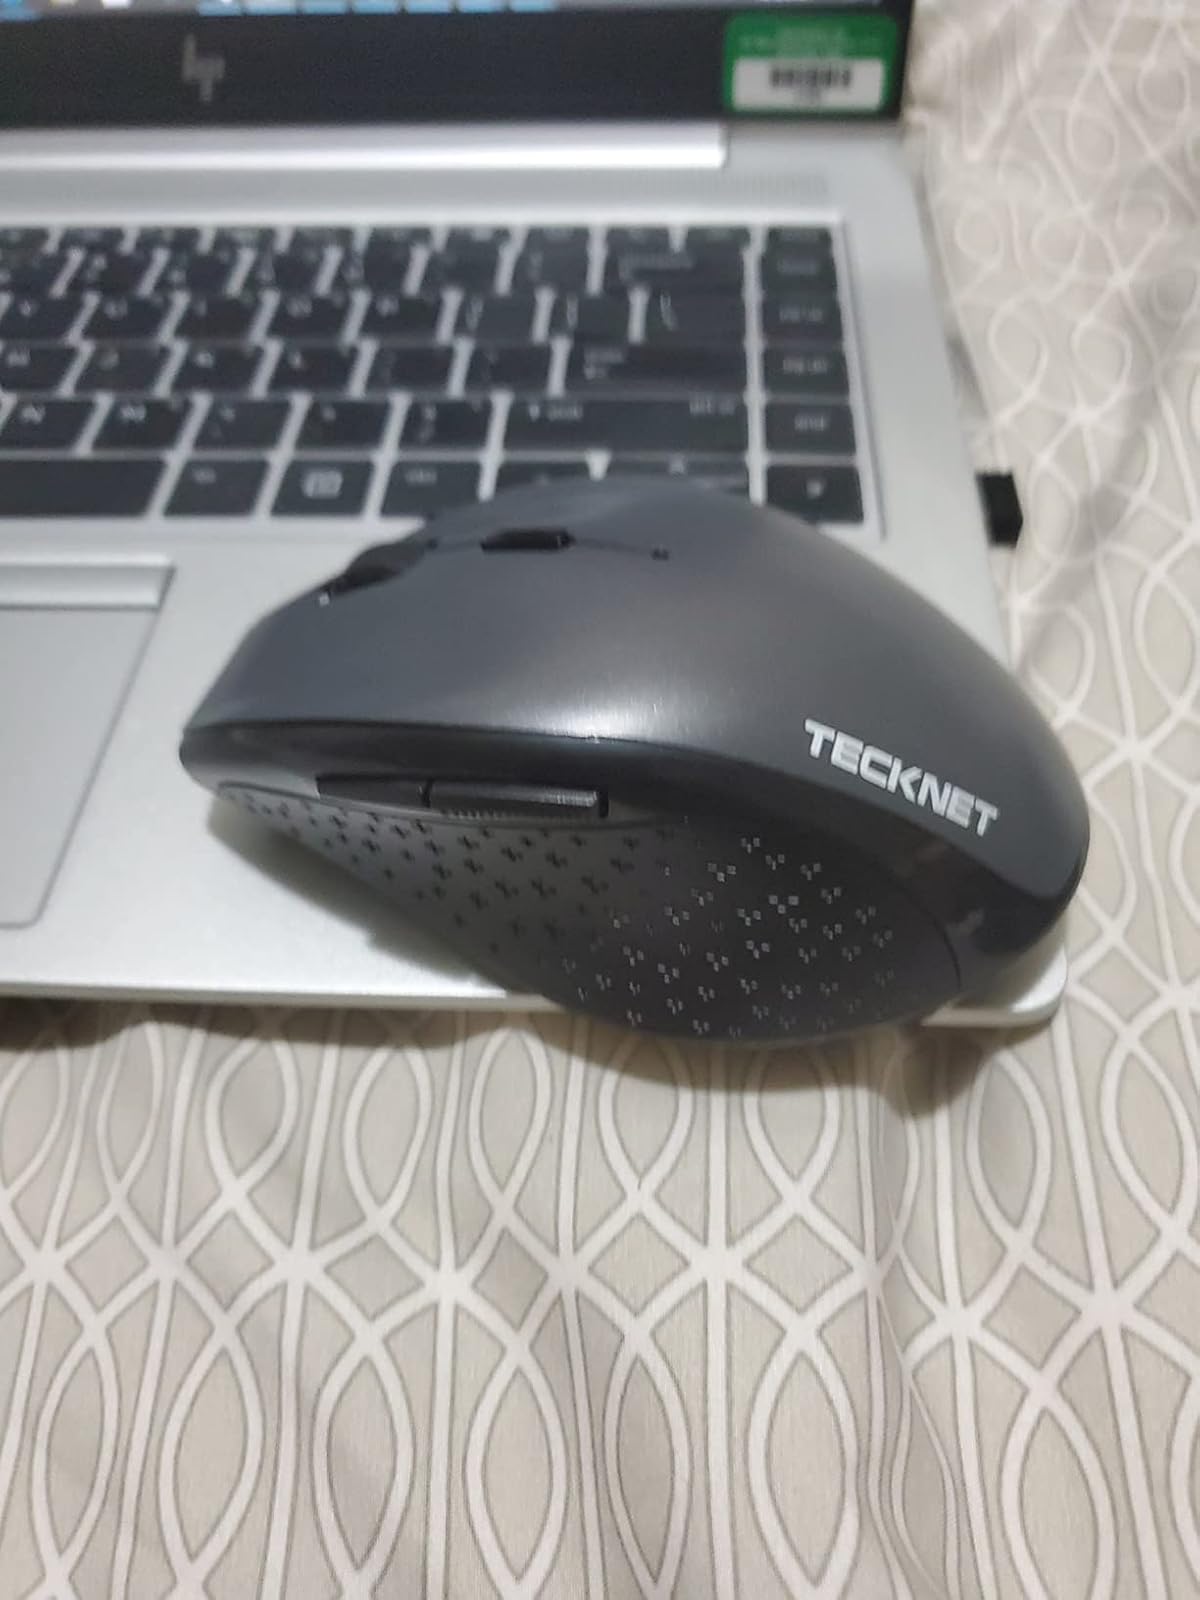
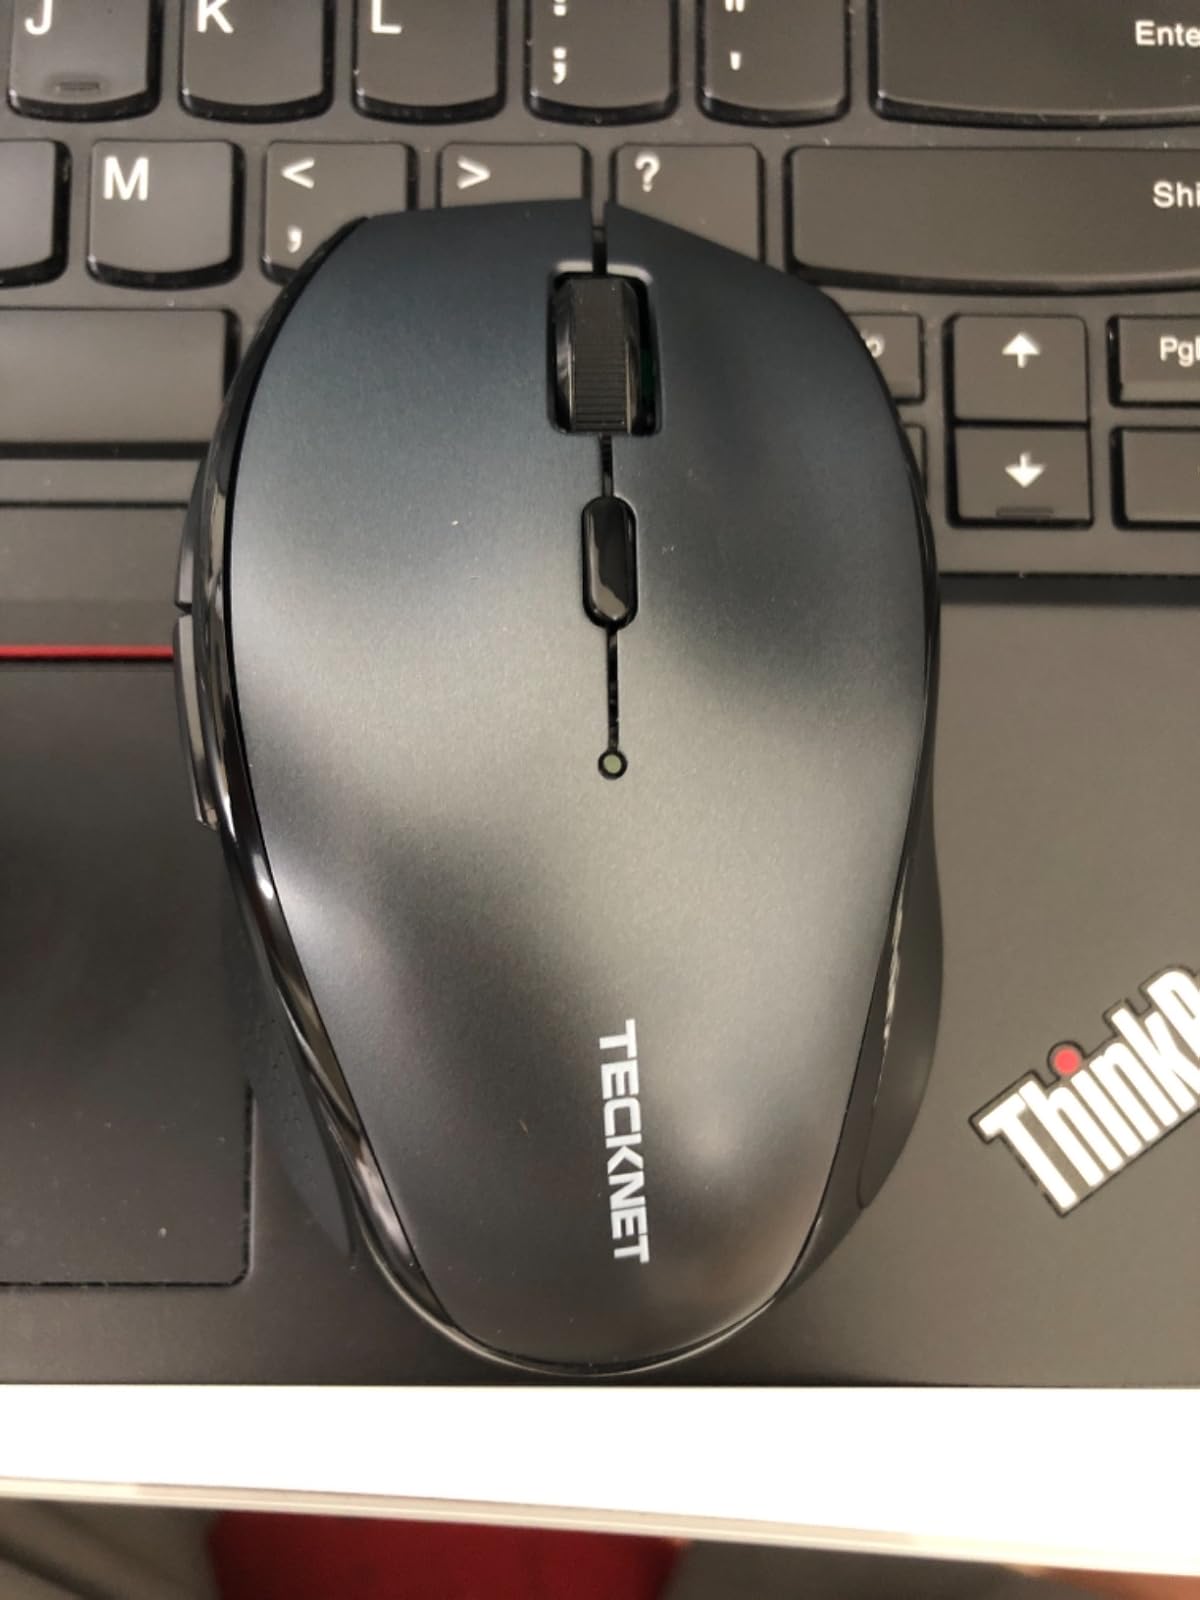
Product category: mouse
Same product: yes